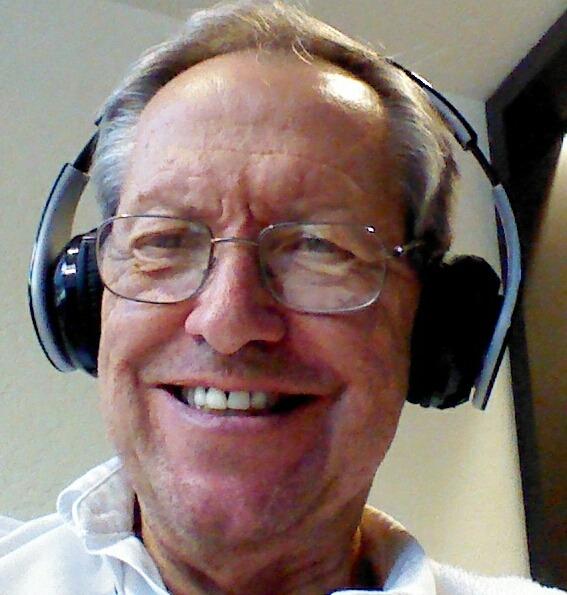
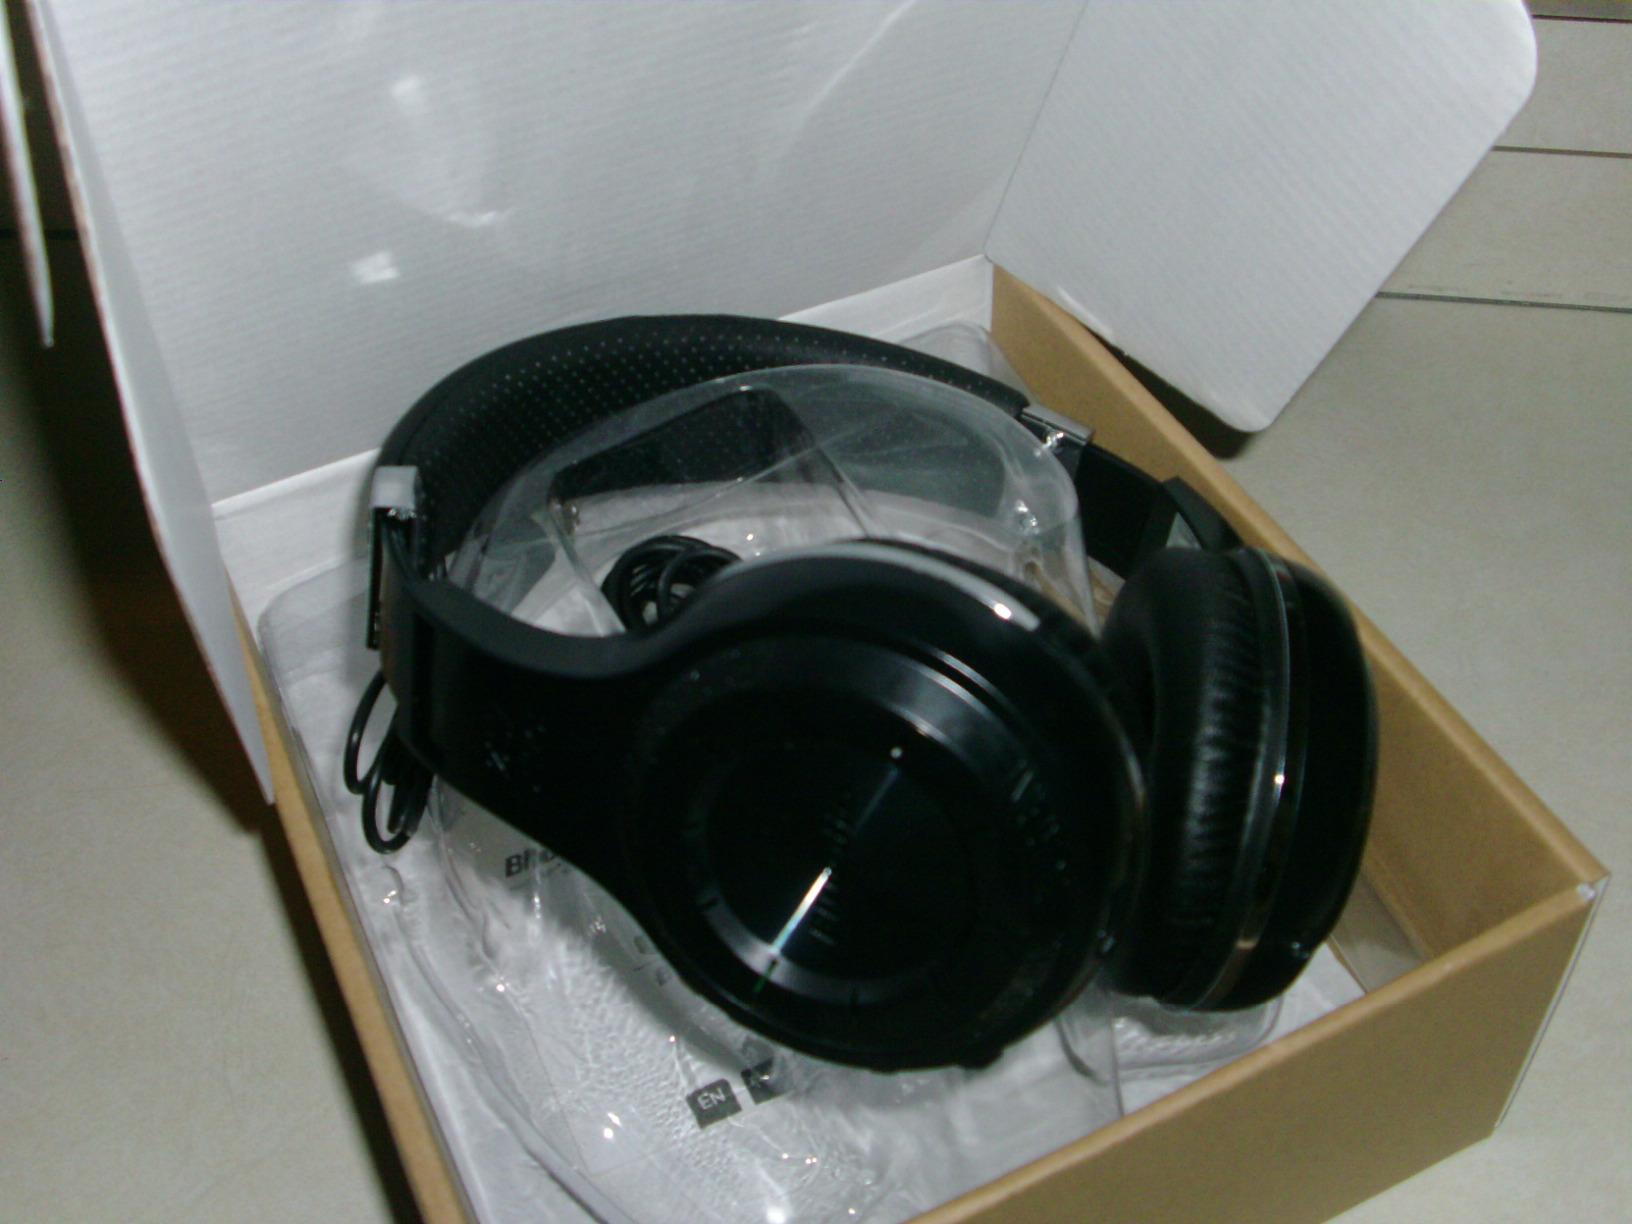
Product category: headphones
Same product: no